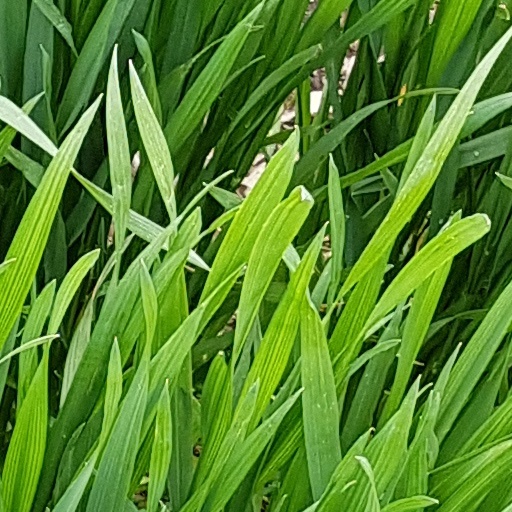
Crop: wheat